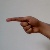
The image shows a hand gesture representing the letter 'G' in Indian Sign Language.